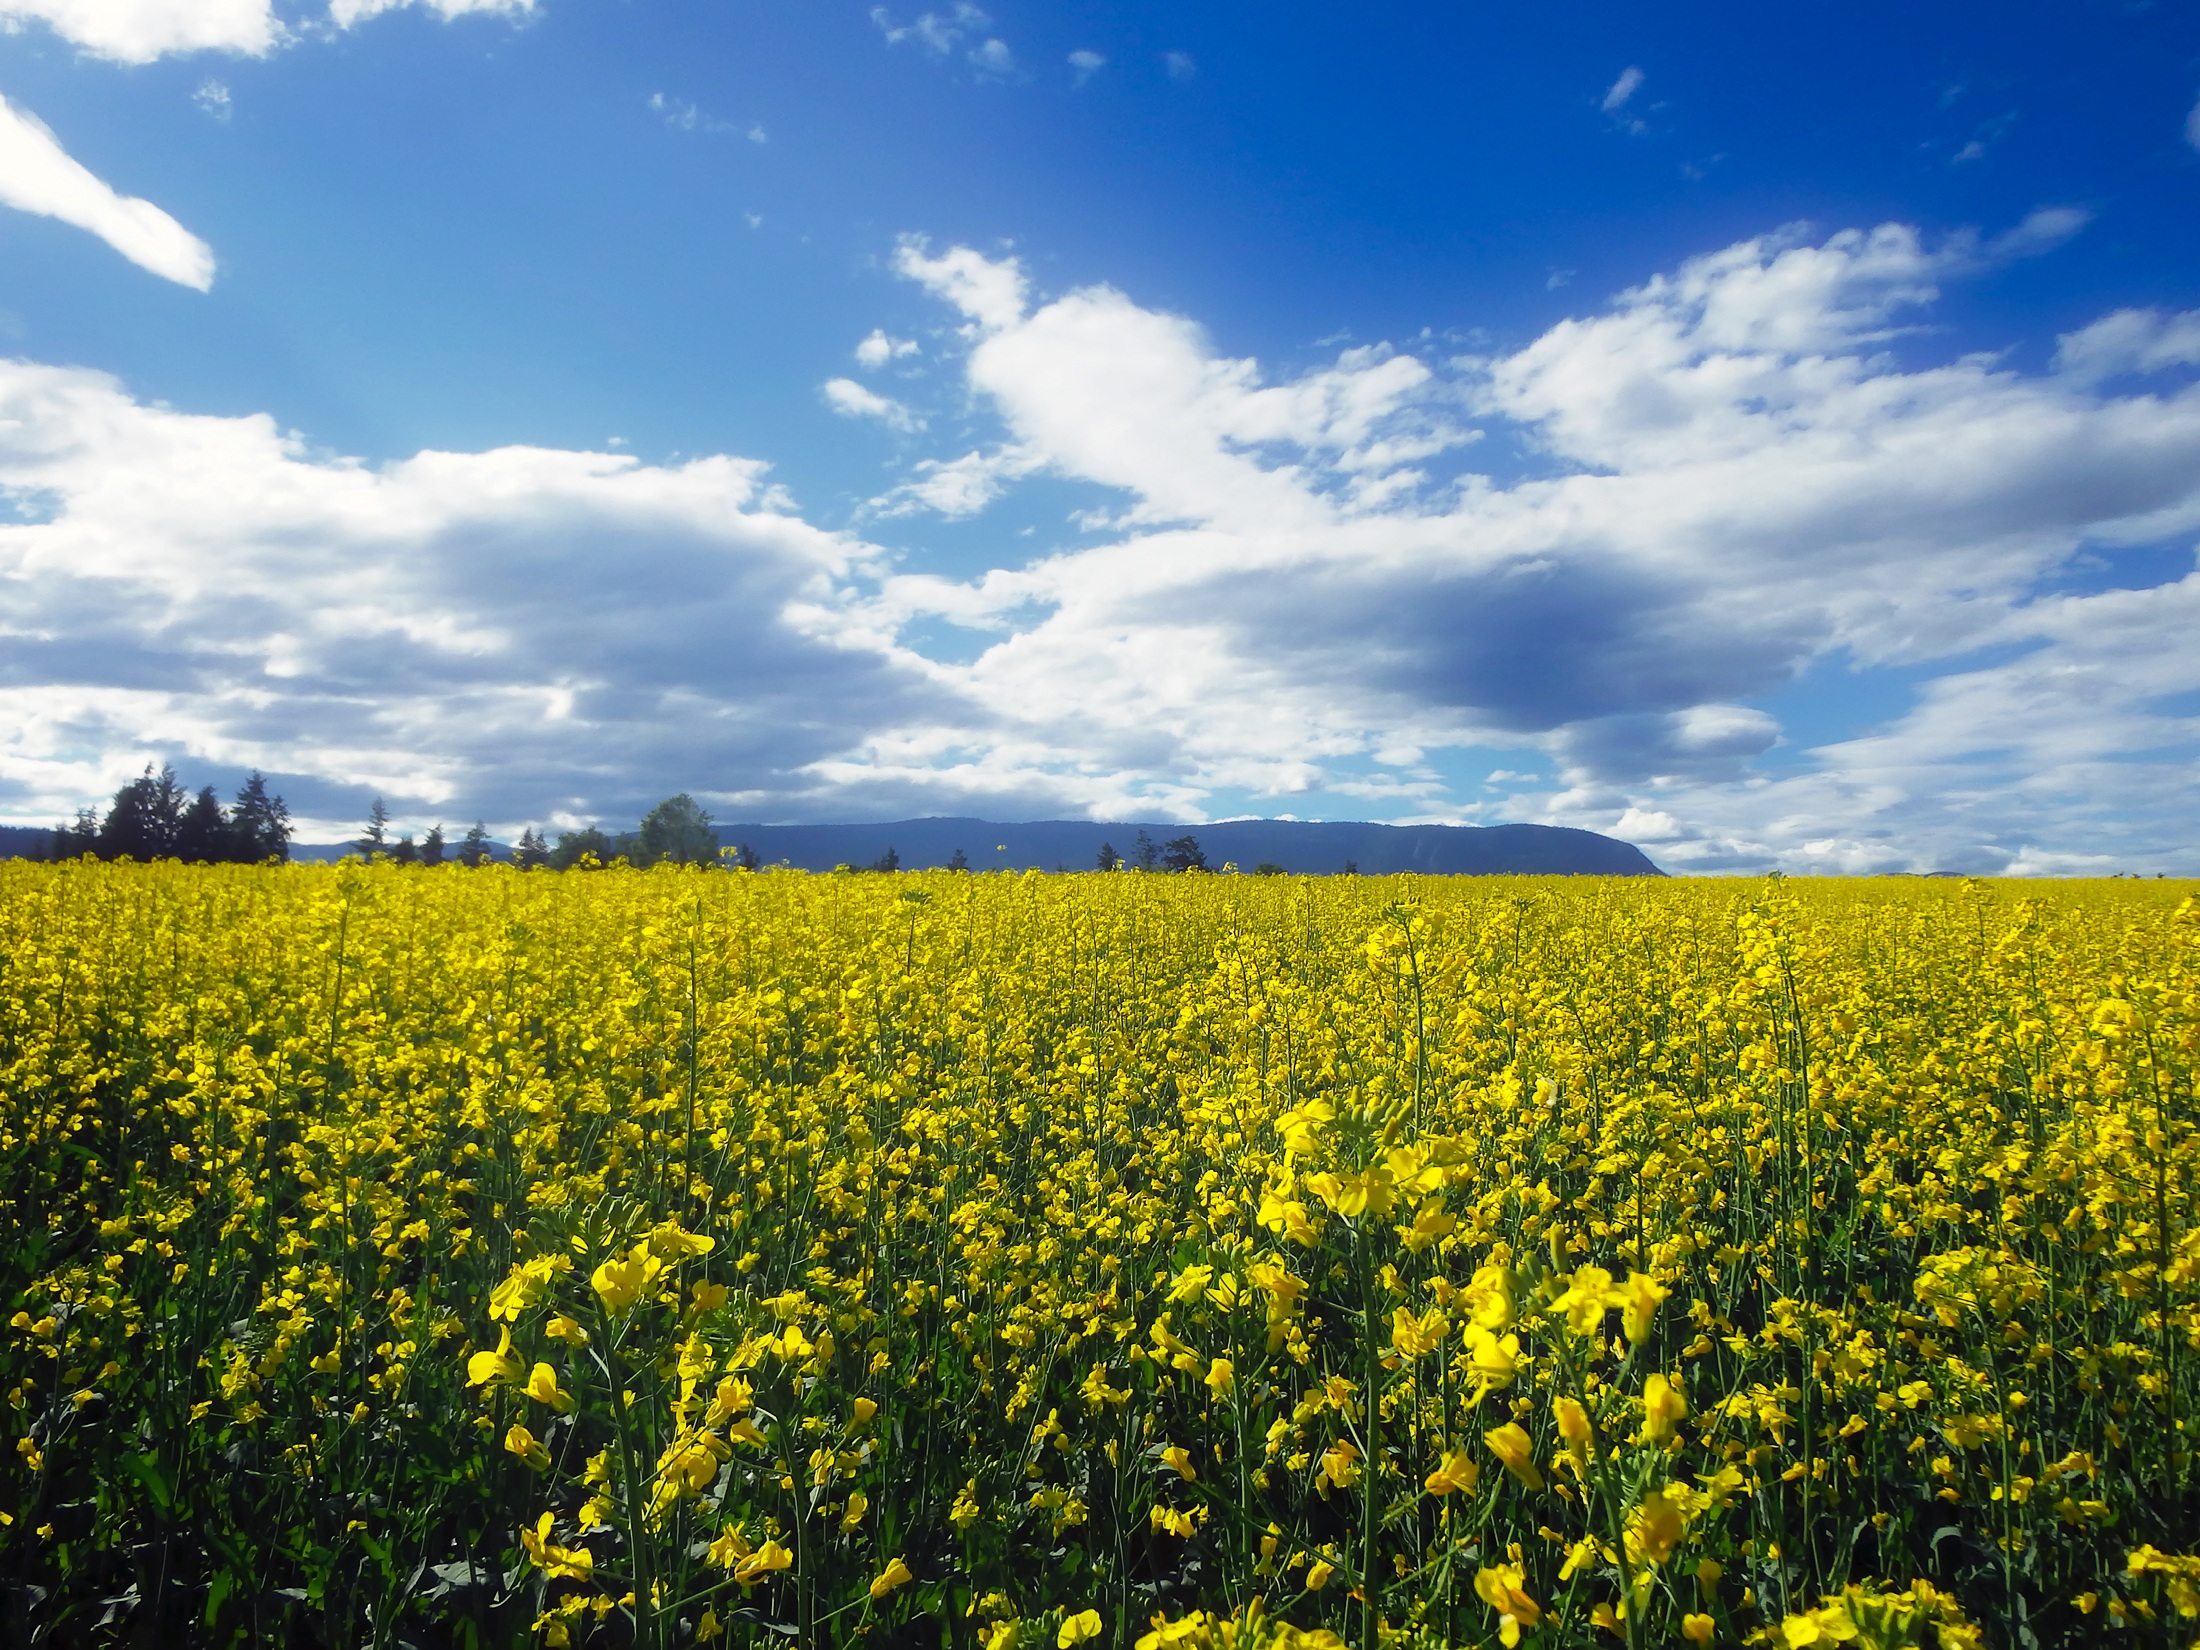
landscape, nature, grass, horizon, plant, sky, field, meadow, prairie, countryside, sunlight, flower, country, summer, rural, food, produce, vegetable, crop, scenic, pasture, colorful, agriculture, plain, rapeseed, plants, wildflower, flowers, outdoors, hdr, clouds, colors, grassland, beautiful, canola, ecosystem, brassica, rural area, flowering plant, daisy family, grass family, land plant, mustard plant, mustard and cabbage family, brassica rapa